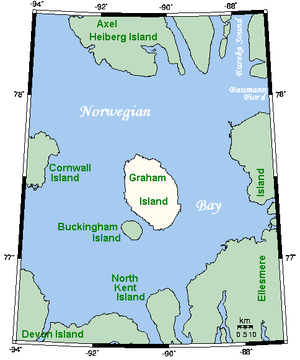
L'île Graham est une île de l'archipel arctique canadien dans le Nunavut au Canada, au large de l'île Ellesmere. Elle est située par 77°25'N 90°30'W et a une superficie de 1.378 km².
La baie Norwegian est une baie dans l'océan Arctique située dans la région de Qikiqtaaluk dans le territoire canadien du Nunavut. La baie est entourée par l'île Axel Heiberg au nord, l'île Amund Ringnes au nord-ouest, l'île d'Ellesmere à l'est et l'île Devon au sud.